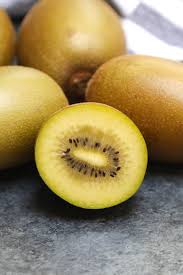
Label: Kiwi